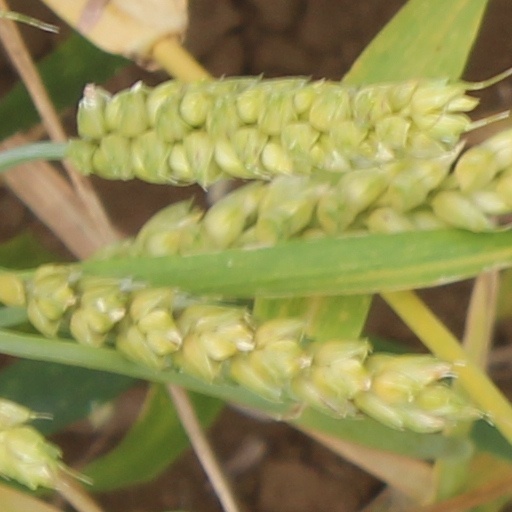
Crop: wheat